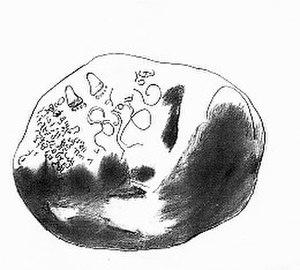
Bogor est une ville d'Indonésie dans la province de Java occidental connue pour son jardin botanique. Sa population est d'un peu plus d'1 million d'habitants.